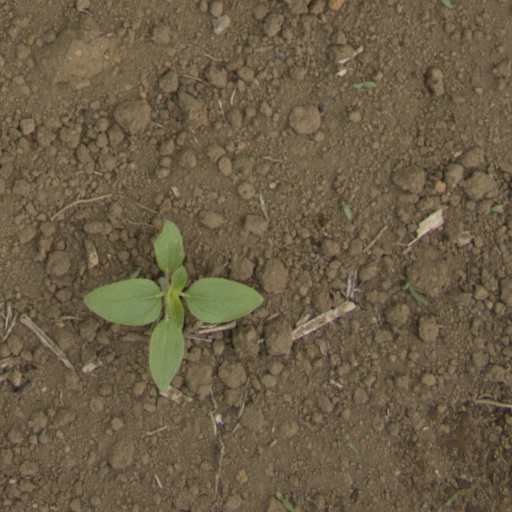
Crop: Jerusalem artichoke